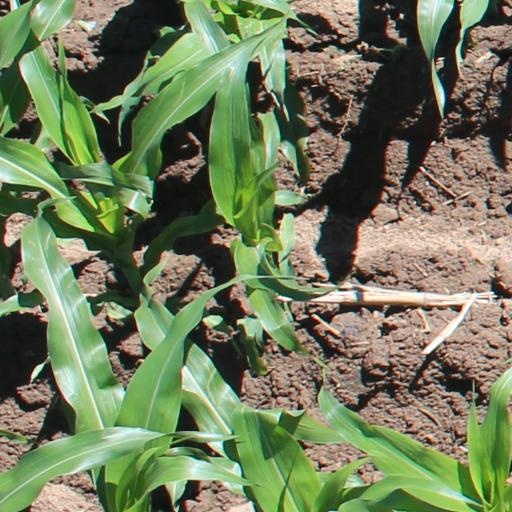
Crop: maize; corn